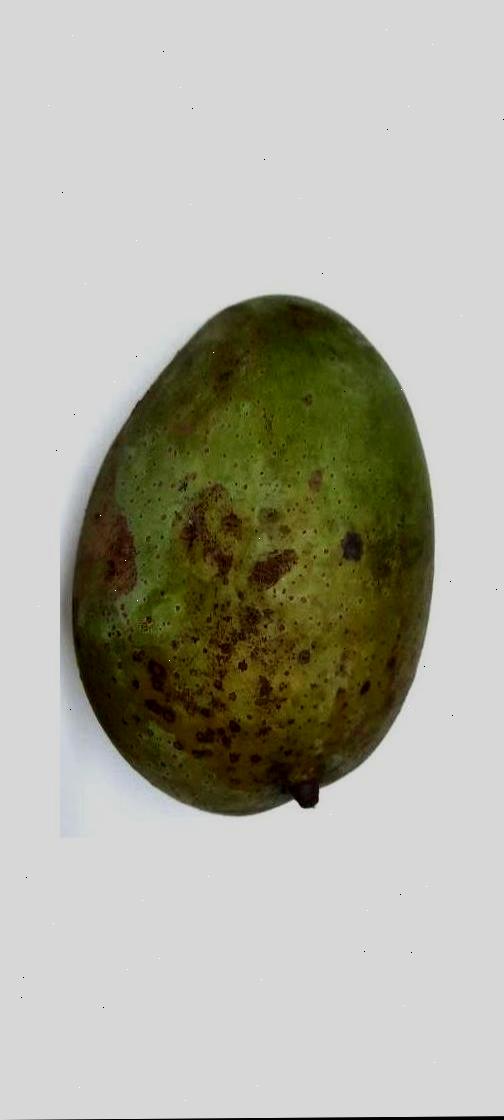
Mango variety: Fazli Classic